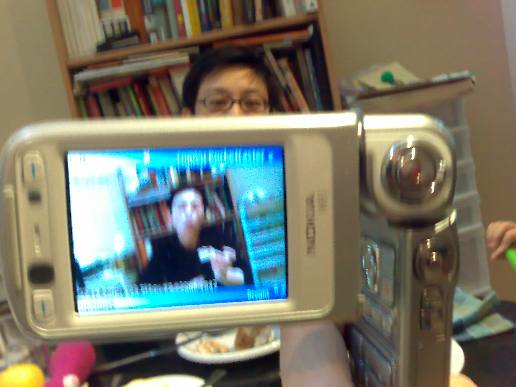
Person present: Yes